Jurin's law

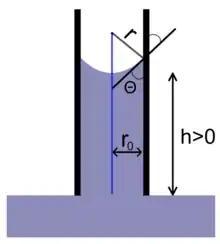
Scheme showing the relevant variables to the problem for a positive height.

The height formula_6 of the liquid column in the tube is constrained by the hydrostatic pressure and by the surface tension. The following derivation is for a liquid that rises in the tube; for the opposite case when the liquid is below the reference level, the derivation is analogous but pressure differences may change sign.